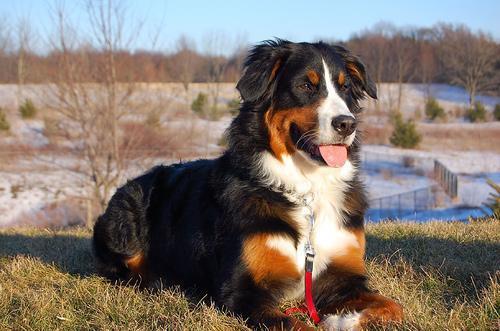
Bernese_mountain_dog